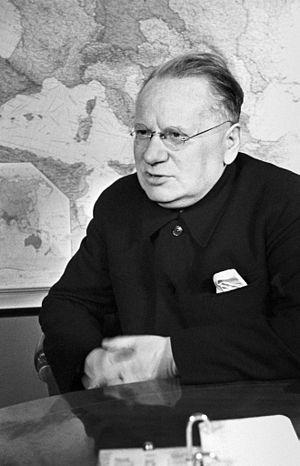
Vladimir Grebnev est un photographe photojournaliste russe.